The Letter Of Roger Bacon Concerning The Marvelous Power Of Art And Nature And The Nullity Of Magic

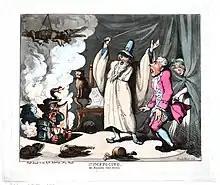
"The Devil's Exaltation," 1800, by Thomas Rowlandson

Around 1257, Bacon joined the Franciscan Order, hoping for support in his scientific pursuits. Instead, he faced restrictions from senior members of the order, who, from 1257 to 1267, prohibited him from publishing books due to suspicions of engaging in black arts or witchcraft, as evidenced by Bacon's letters to the Pope, which yielded no results. While in Paris, Bacon sought support from Cardinal Guy de Foulques, requesting financial and ideological backing for his work. The cardinal expressed interest in reviewing Bacon's writings, but at that time, Bacon had no completed works on church or educational reform. No records indicate progress on these works in the following years.